Shigitatsu-an

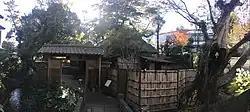
The entrance to Shigitatsu-an, Ōiso, Japan

Shigitatsu-an is a haikai dojo in Ōiso, Kanagawa, Japan, where people learn haiku poetry from the master there or from each other. It is one of the three important such dojo, the other two being Rakushi-sha in Sagano, Kyoto, and Mumei-an in Ōtsu, Shiga.